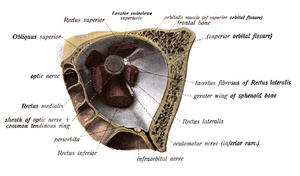
Le nerf optique (II) est le deuxième nerf crânien. C'est un nerf sensitif qui participe aux voies optiques et permet donc la vision.